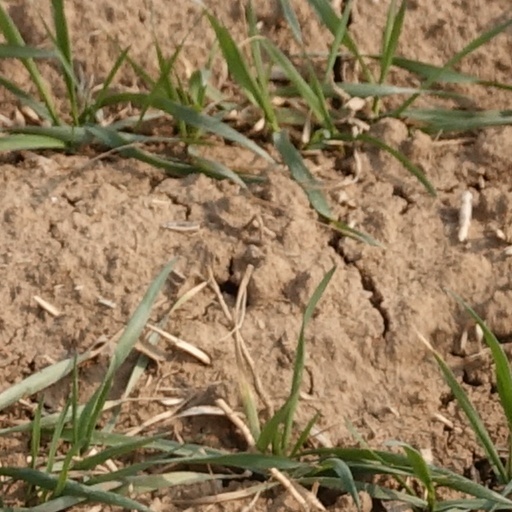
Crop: wheat